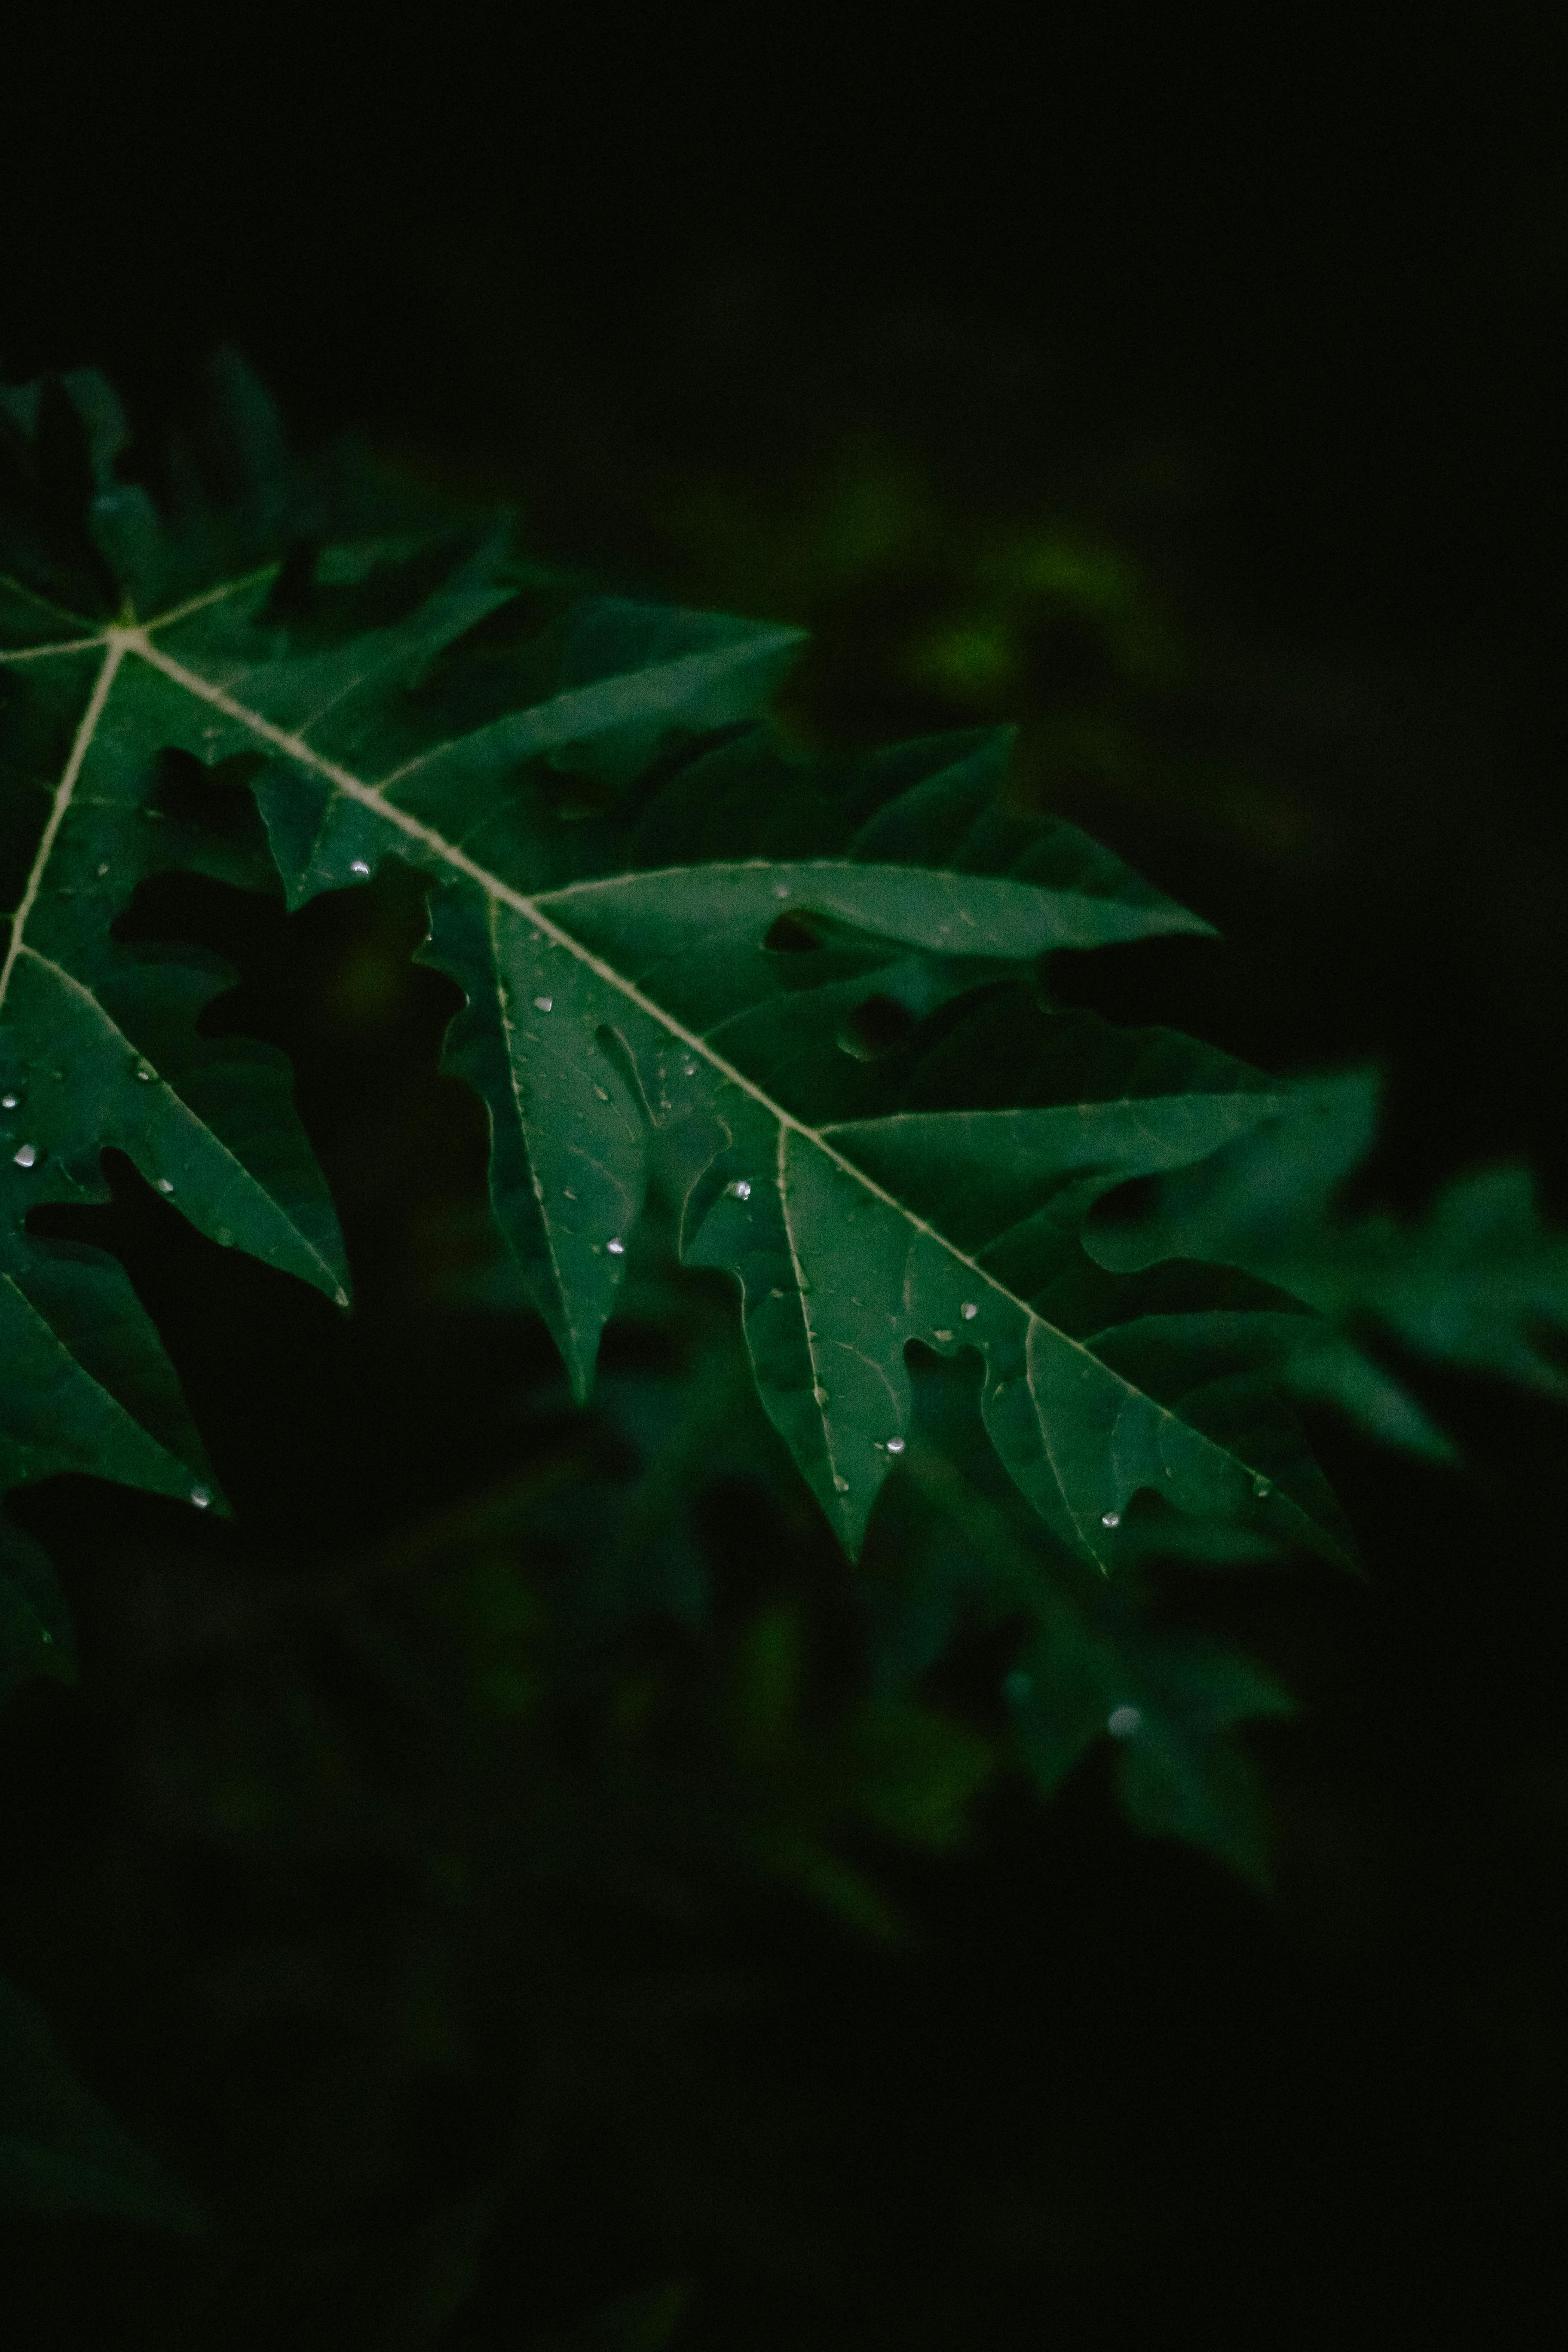
leaf, plant, terrestrial plant, twig, water, grass, tree, moisture, forest, annual plant, flower, flowering plant, macro photography, darkness, dew, wood, herb, plant stem, perennial plant, drop, plant pathology, hemp family, nettle family